Gaspar del Bufalo

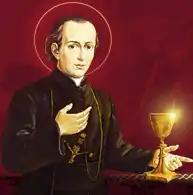
Gaspar

Despite facing considerable difficulties, in 1815 he founded a society of priests, the Missionaries of the Precious Blood, at the abbey of San Felice in Giano, Umbria. With the help of local people, Gaspar worked to repair the abandoned 10th century monastery.